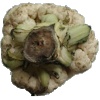
Label: cauliflower